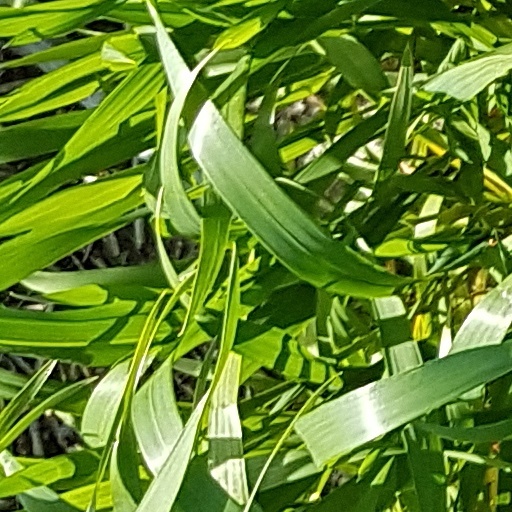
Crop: wheat